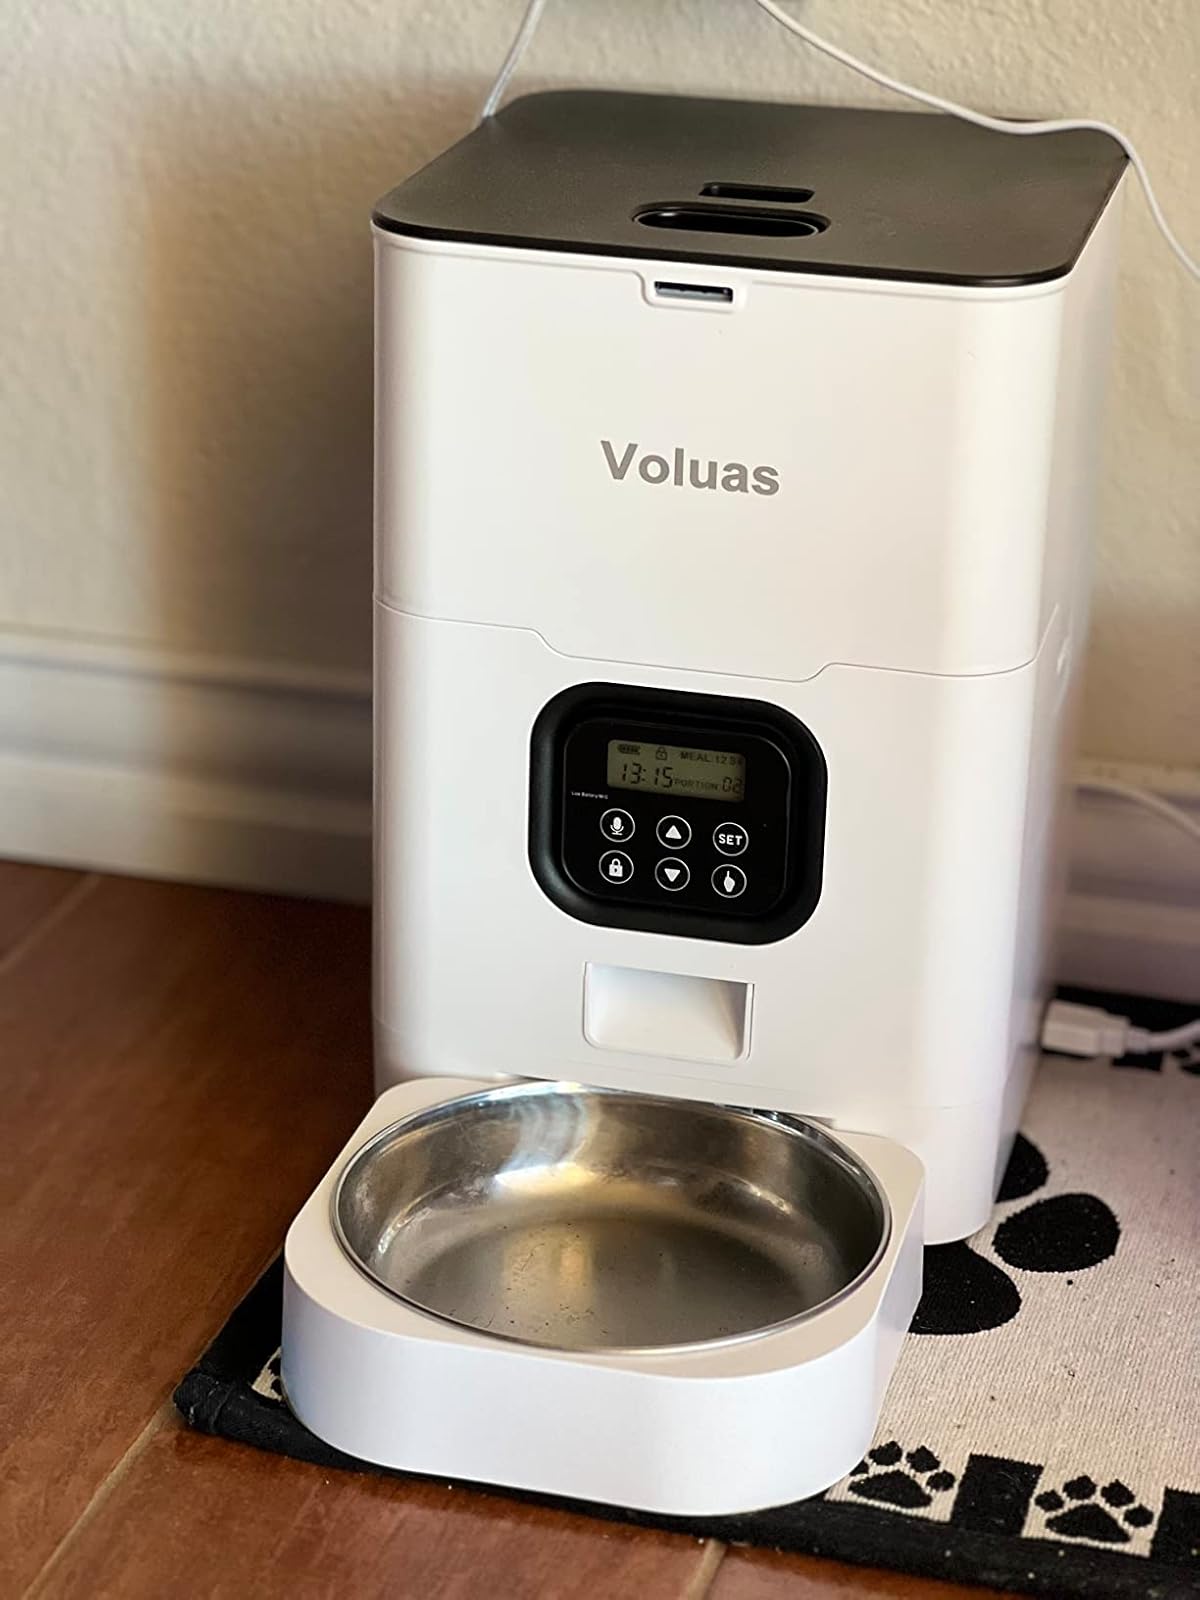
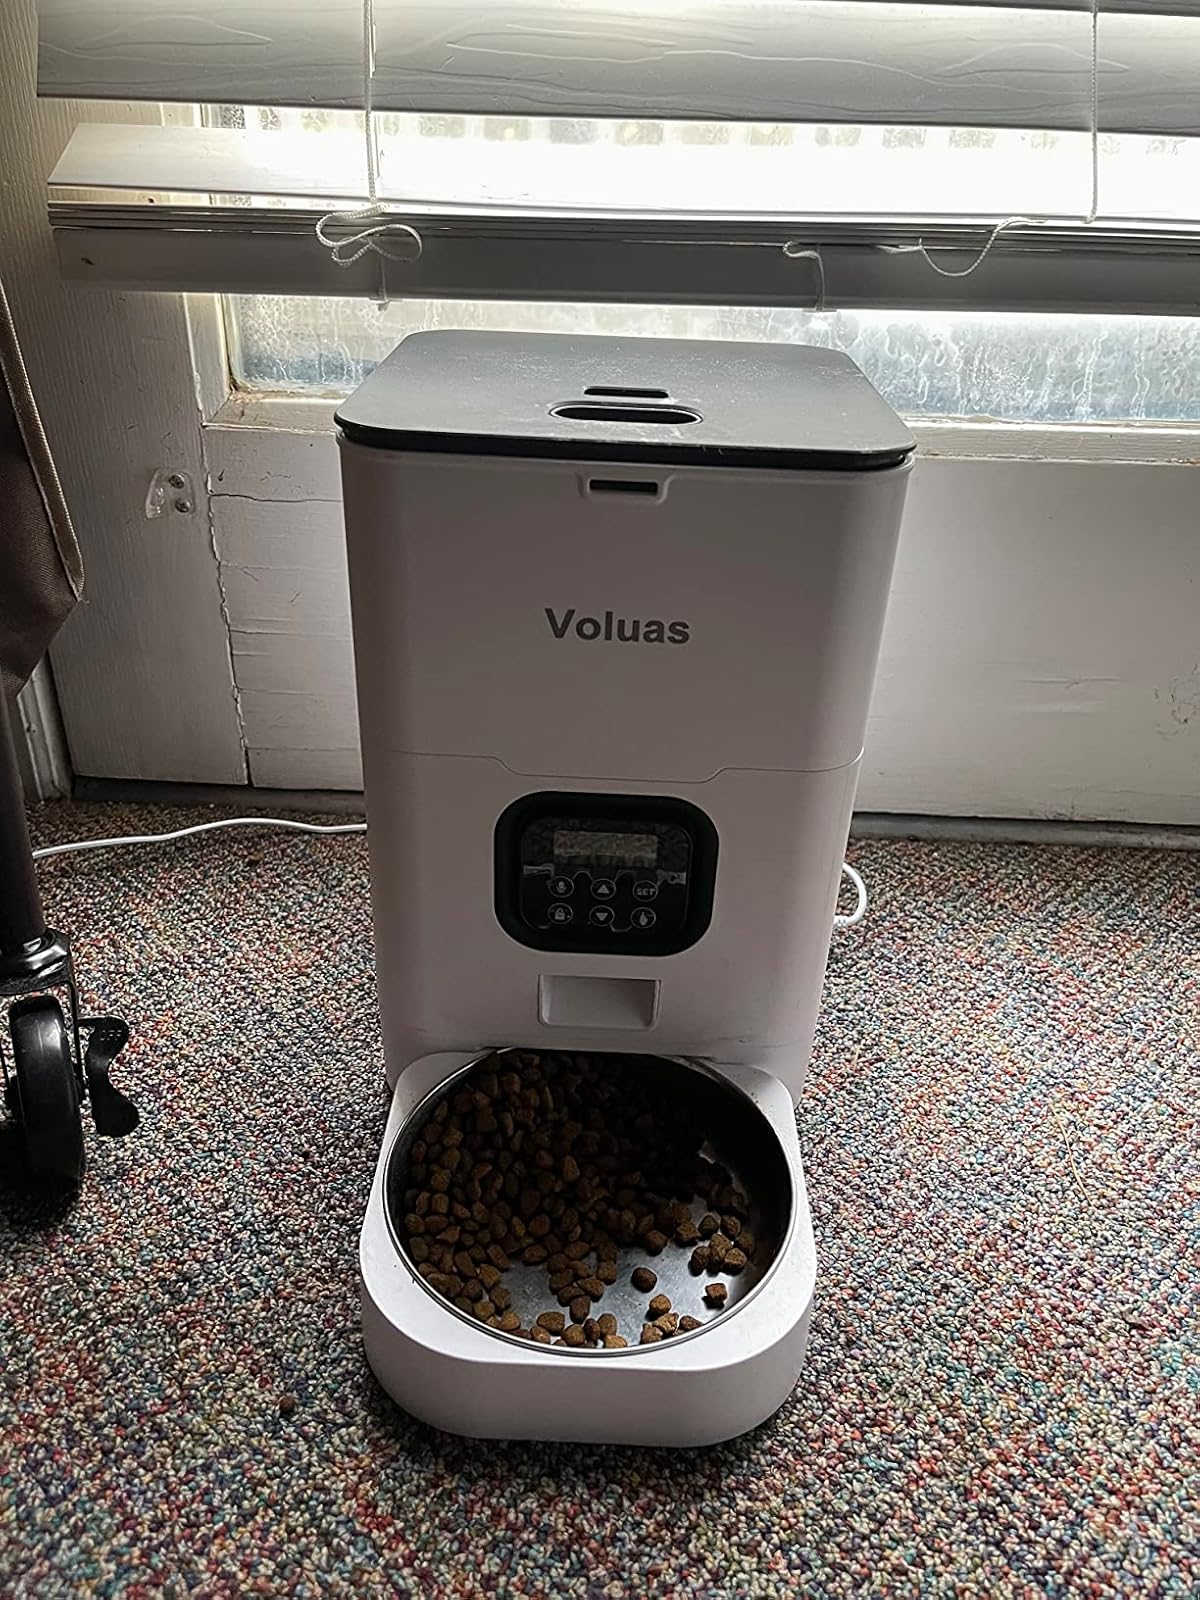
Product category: items_feeder
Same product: yes